Bruno Podalydès

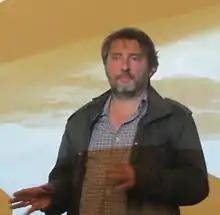
Podalydès in 2015

Bruno Podalydès (born 11 March 1961) is a French writer, film director, producer and actor. His brother Denis Podalydès is also an actor.